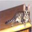
Label: cat